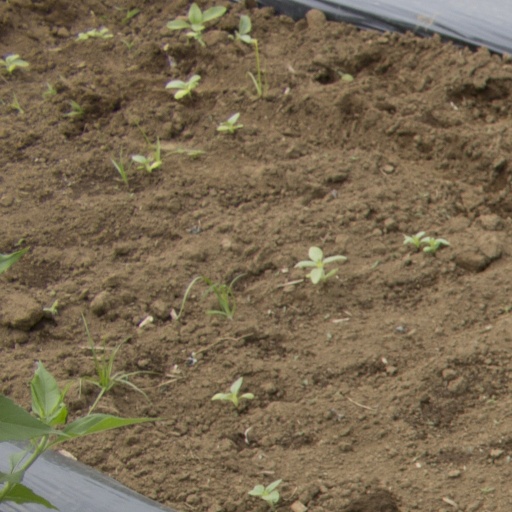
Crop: Jerusalem artichoke